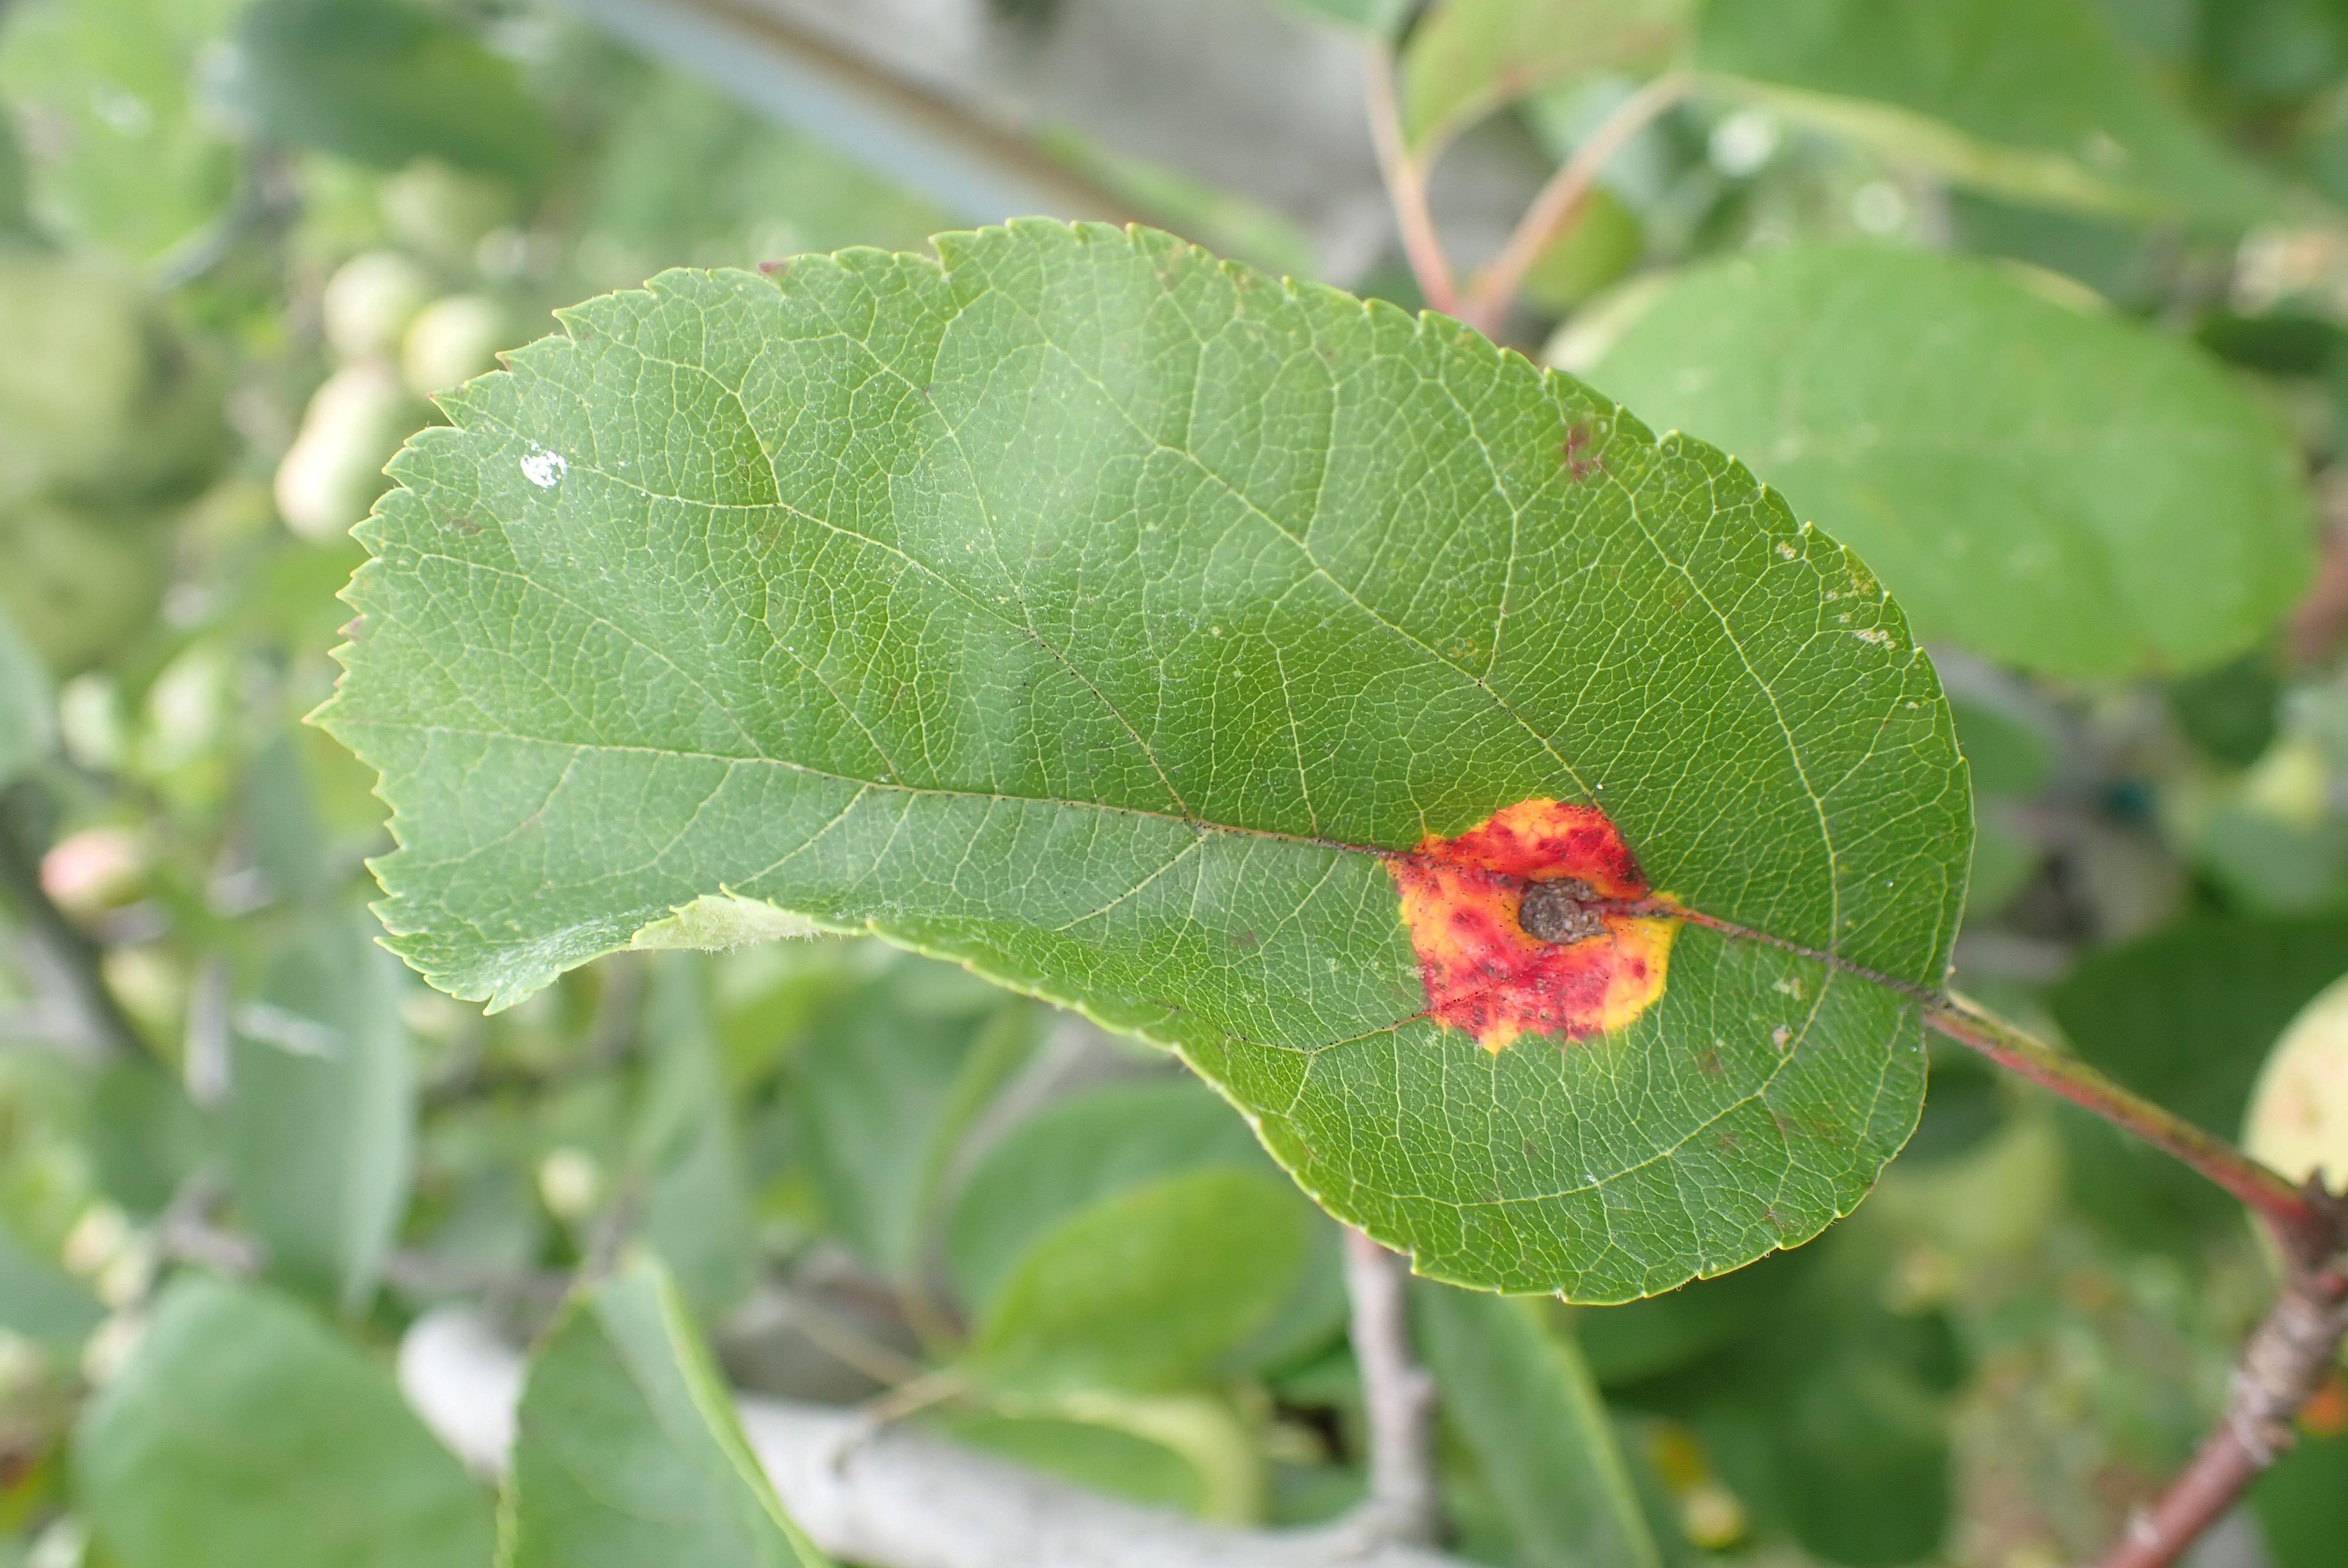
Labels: rust